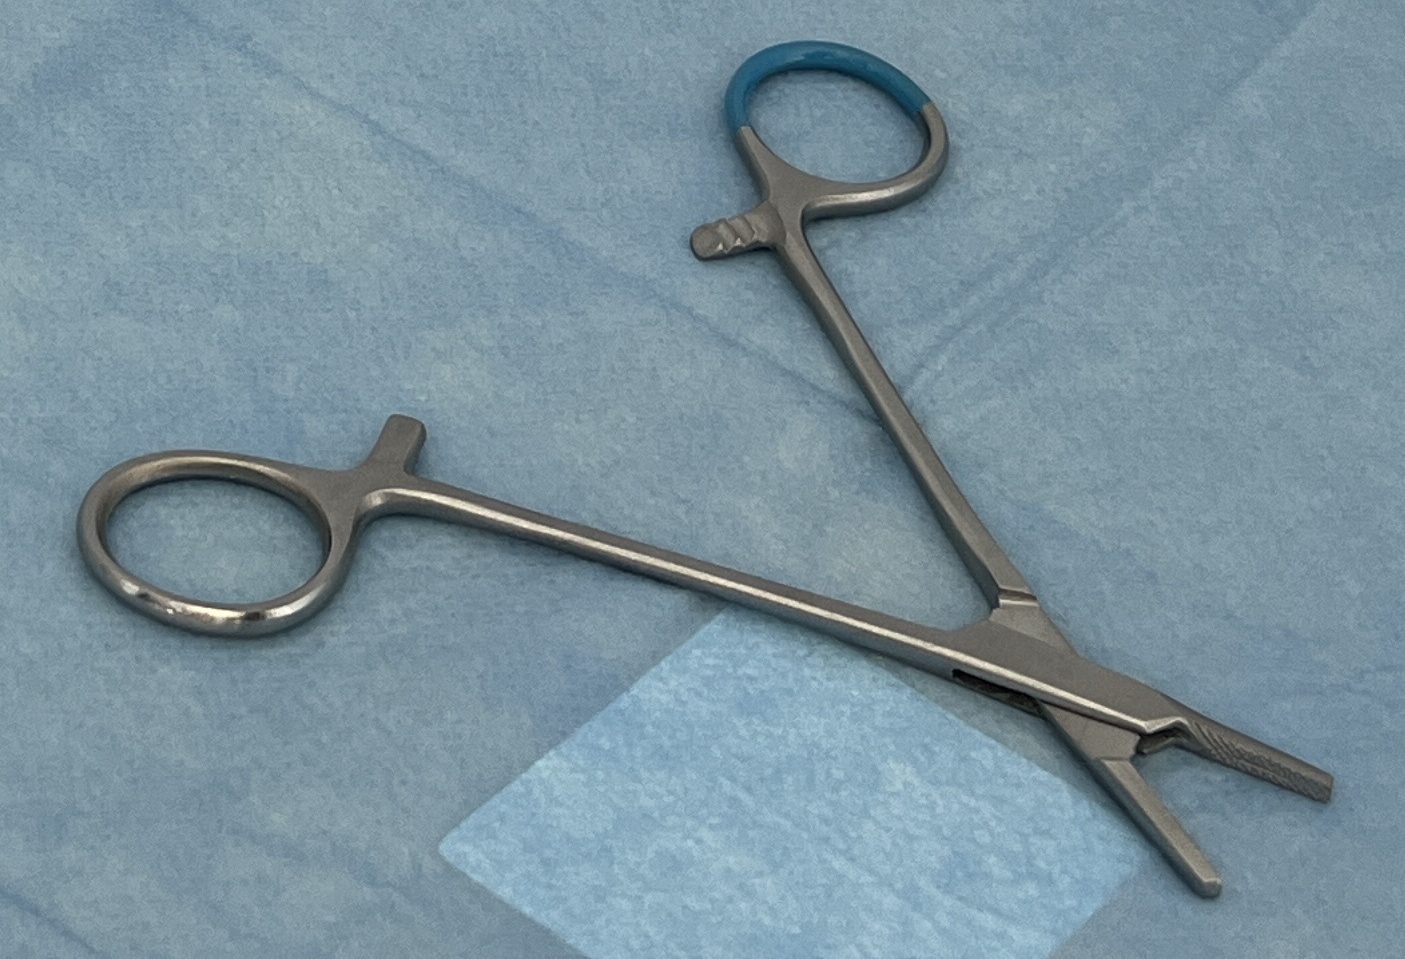
Hinged instrument state: open